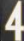
Number: 4